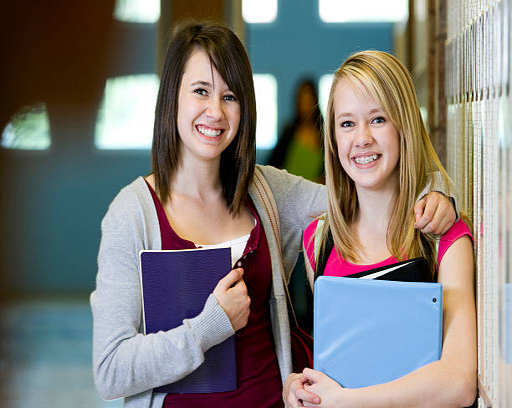
happy teenage students in a hallway